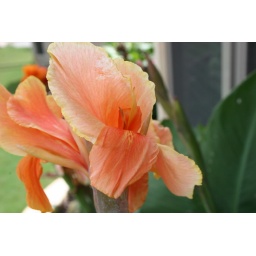
Cana in front of kitchen window